Simon Fraser University

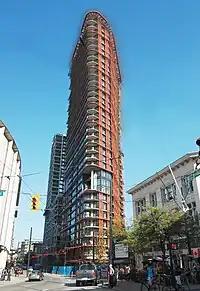
The School for the Contemporary Arts within the Woodward's Building

The Surrey campus consists of two buildings located in Whalley / City Centre, Surrey. The main building is part of Central City, an architectural complex adjacent to the Surrey Central SkyTrain station. It was established in 2002 to absorb the students and programs of the former Technical University of British Columbia, which was closed by the provincial government. It has since expanded to house the Surrey operations of other SFU programs. The Central City complex that houses the campus was designed by architect Bing Thom and opened in 2006. The Fraser Library, a branch of the SFU Library, is located at the second floor on this campus and is the only branch with a games room, where arcade games and console games are available. It also loans equipment to students in the School of Interactive Arts and Technology (SIAT), also located on the Surrey Campus. SIAT facilities include a prototyping lab, editing suites, and a motion capture studio, the latter of which became the facility from which the Virtual Ambassador program is run.